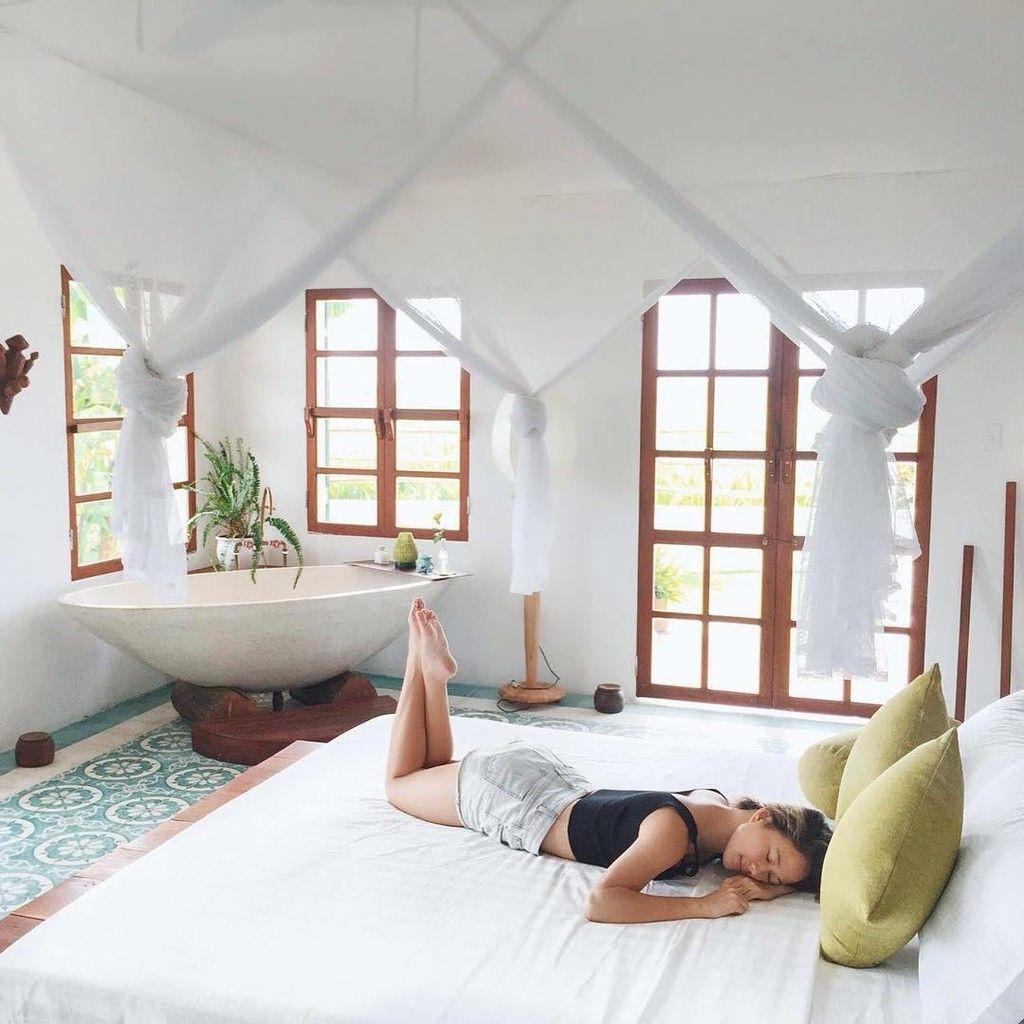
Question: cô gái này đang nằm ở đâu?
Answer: nằm trên giường